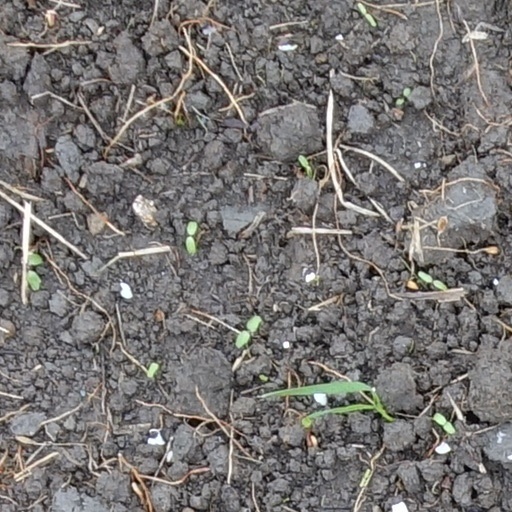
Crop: wheat